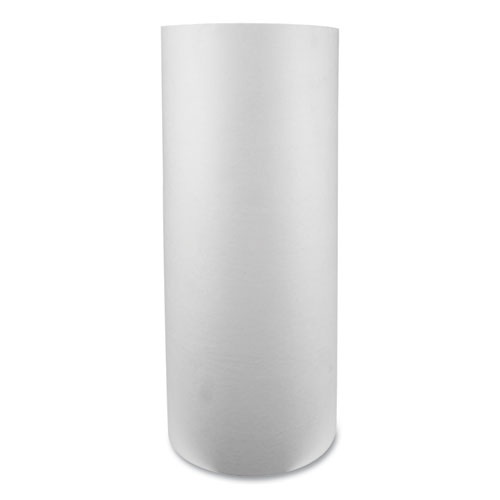
Freezer Paper, 40 Lb, 18" X 1,000 Ft
Brand: GEN
Thicker paper with a wax coating on one side. Traditionally used to wrap meats and seafood for freezing. Coated side prevents the juices from soaking or leaking through.
Category: Home & Garden > Kitchen & Dining > Food Storage > Food Wraps > Parchment Paper